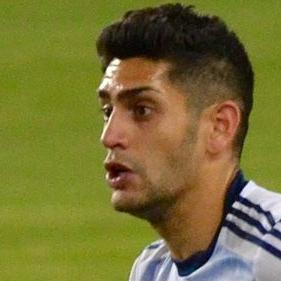
Age: 23